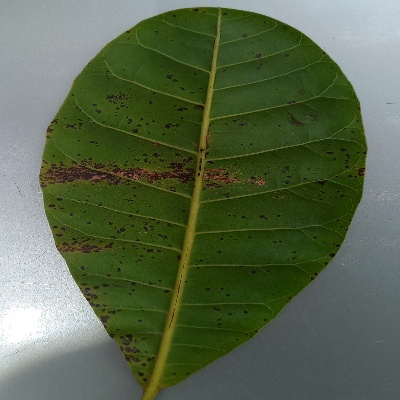
Crop: Cashew
Condition: anthracnose